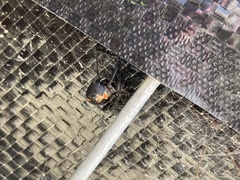
Species: Lactrodectus_hesperus